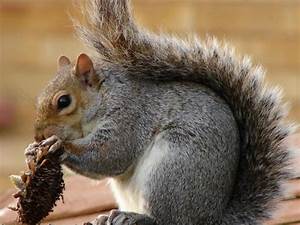
Label: squirrel